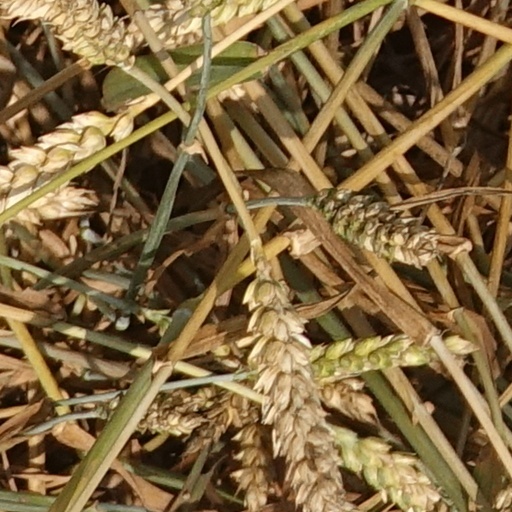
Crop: wheat